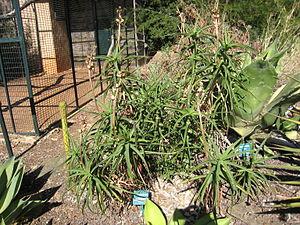
Aloe striatula au jardin d'oiseaux tropicaux